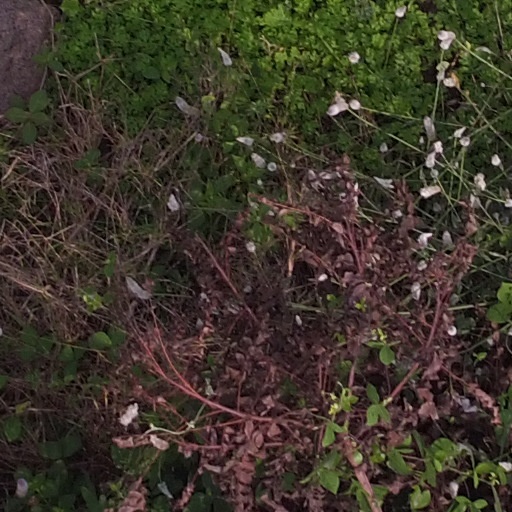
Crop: maize; corn